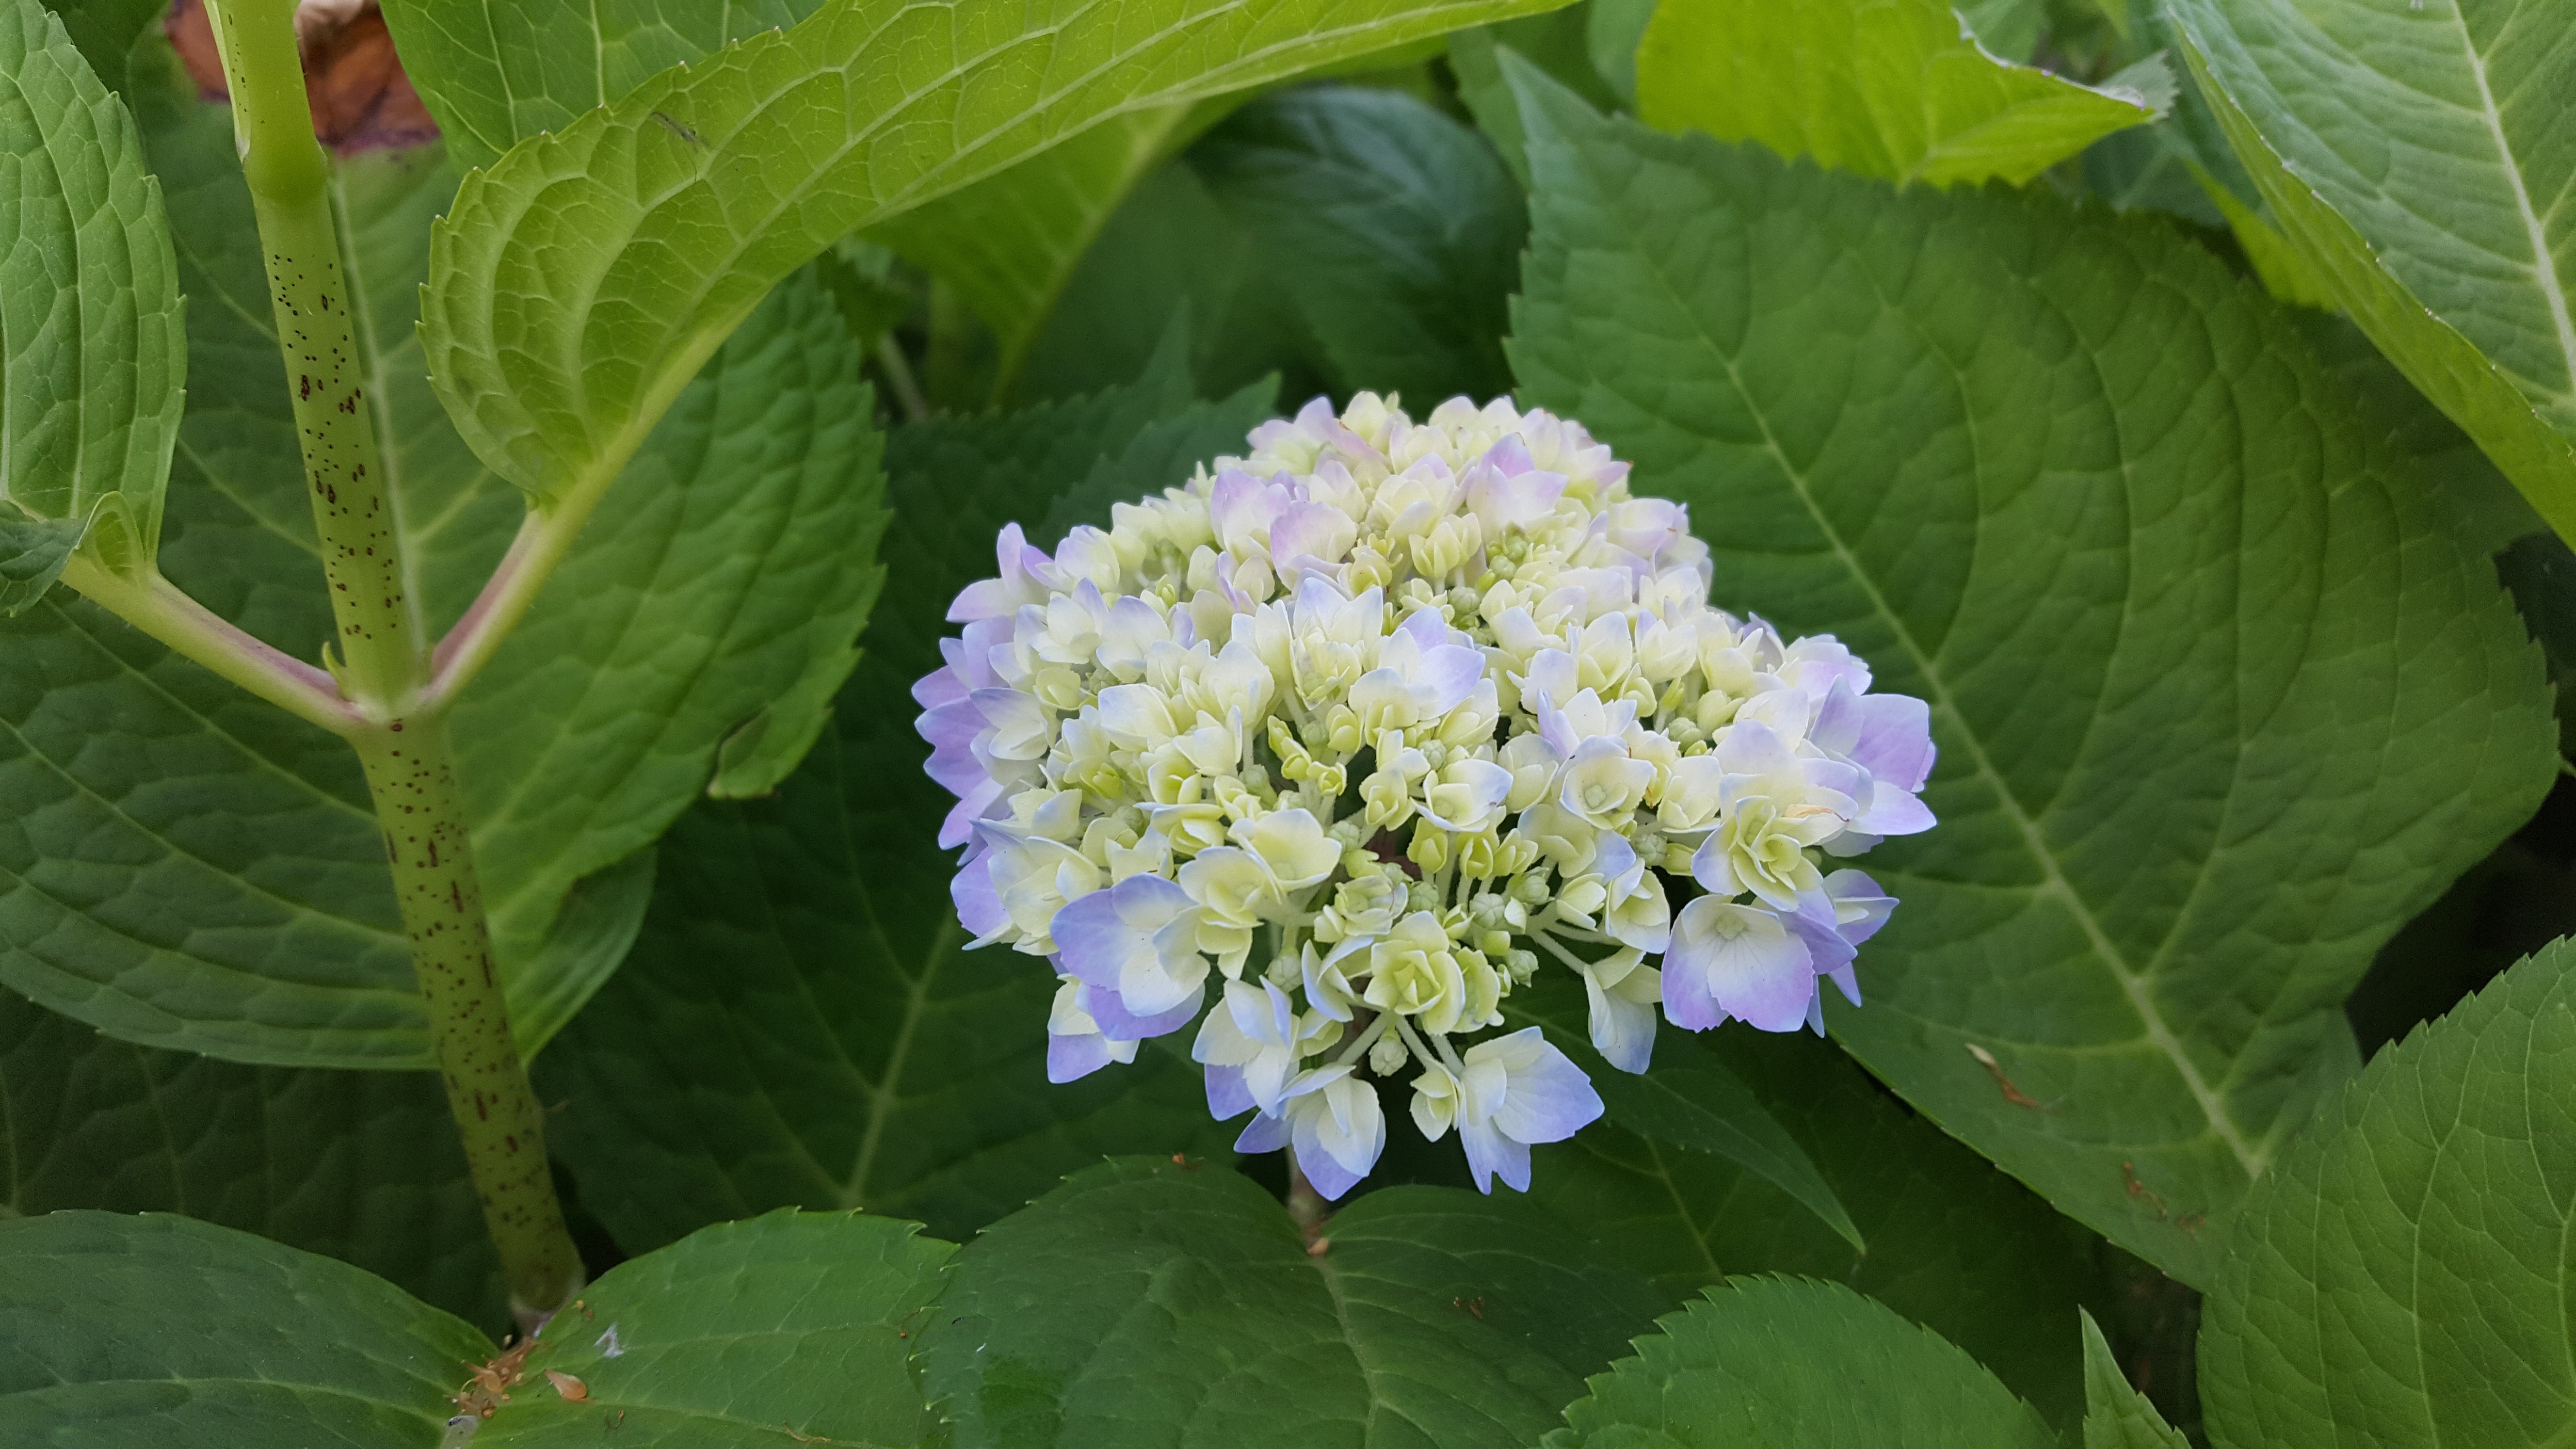
plant, leaf, flower, botany, flora, hydrangea, shrub, viburnum, flowering plant, hydrangeaceae, cornales, land plant, hydrangea serrata